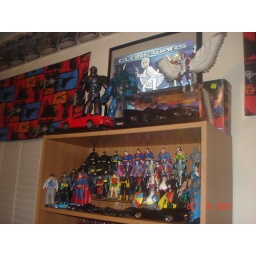
The Star Wars curtains above the windows were made by wife, Teresa.